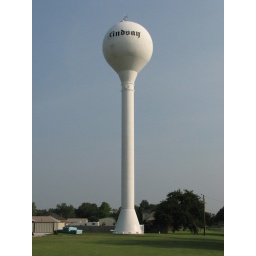
Taken AUG 30, 2008 in Lindsay, TX . Lindsay water tower